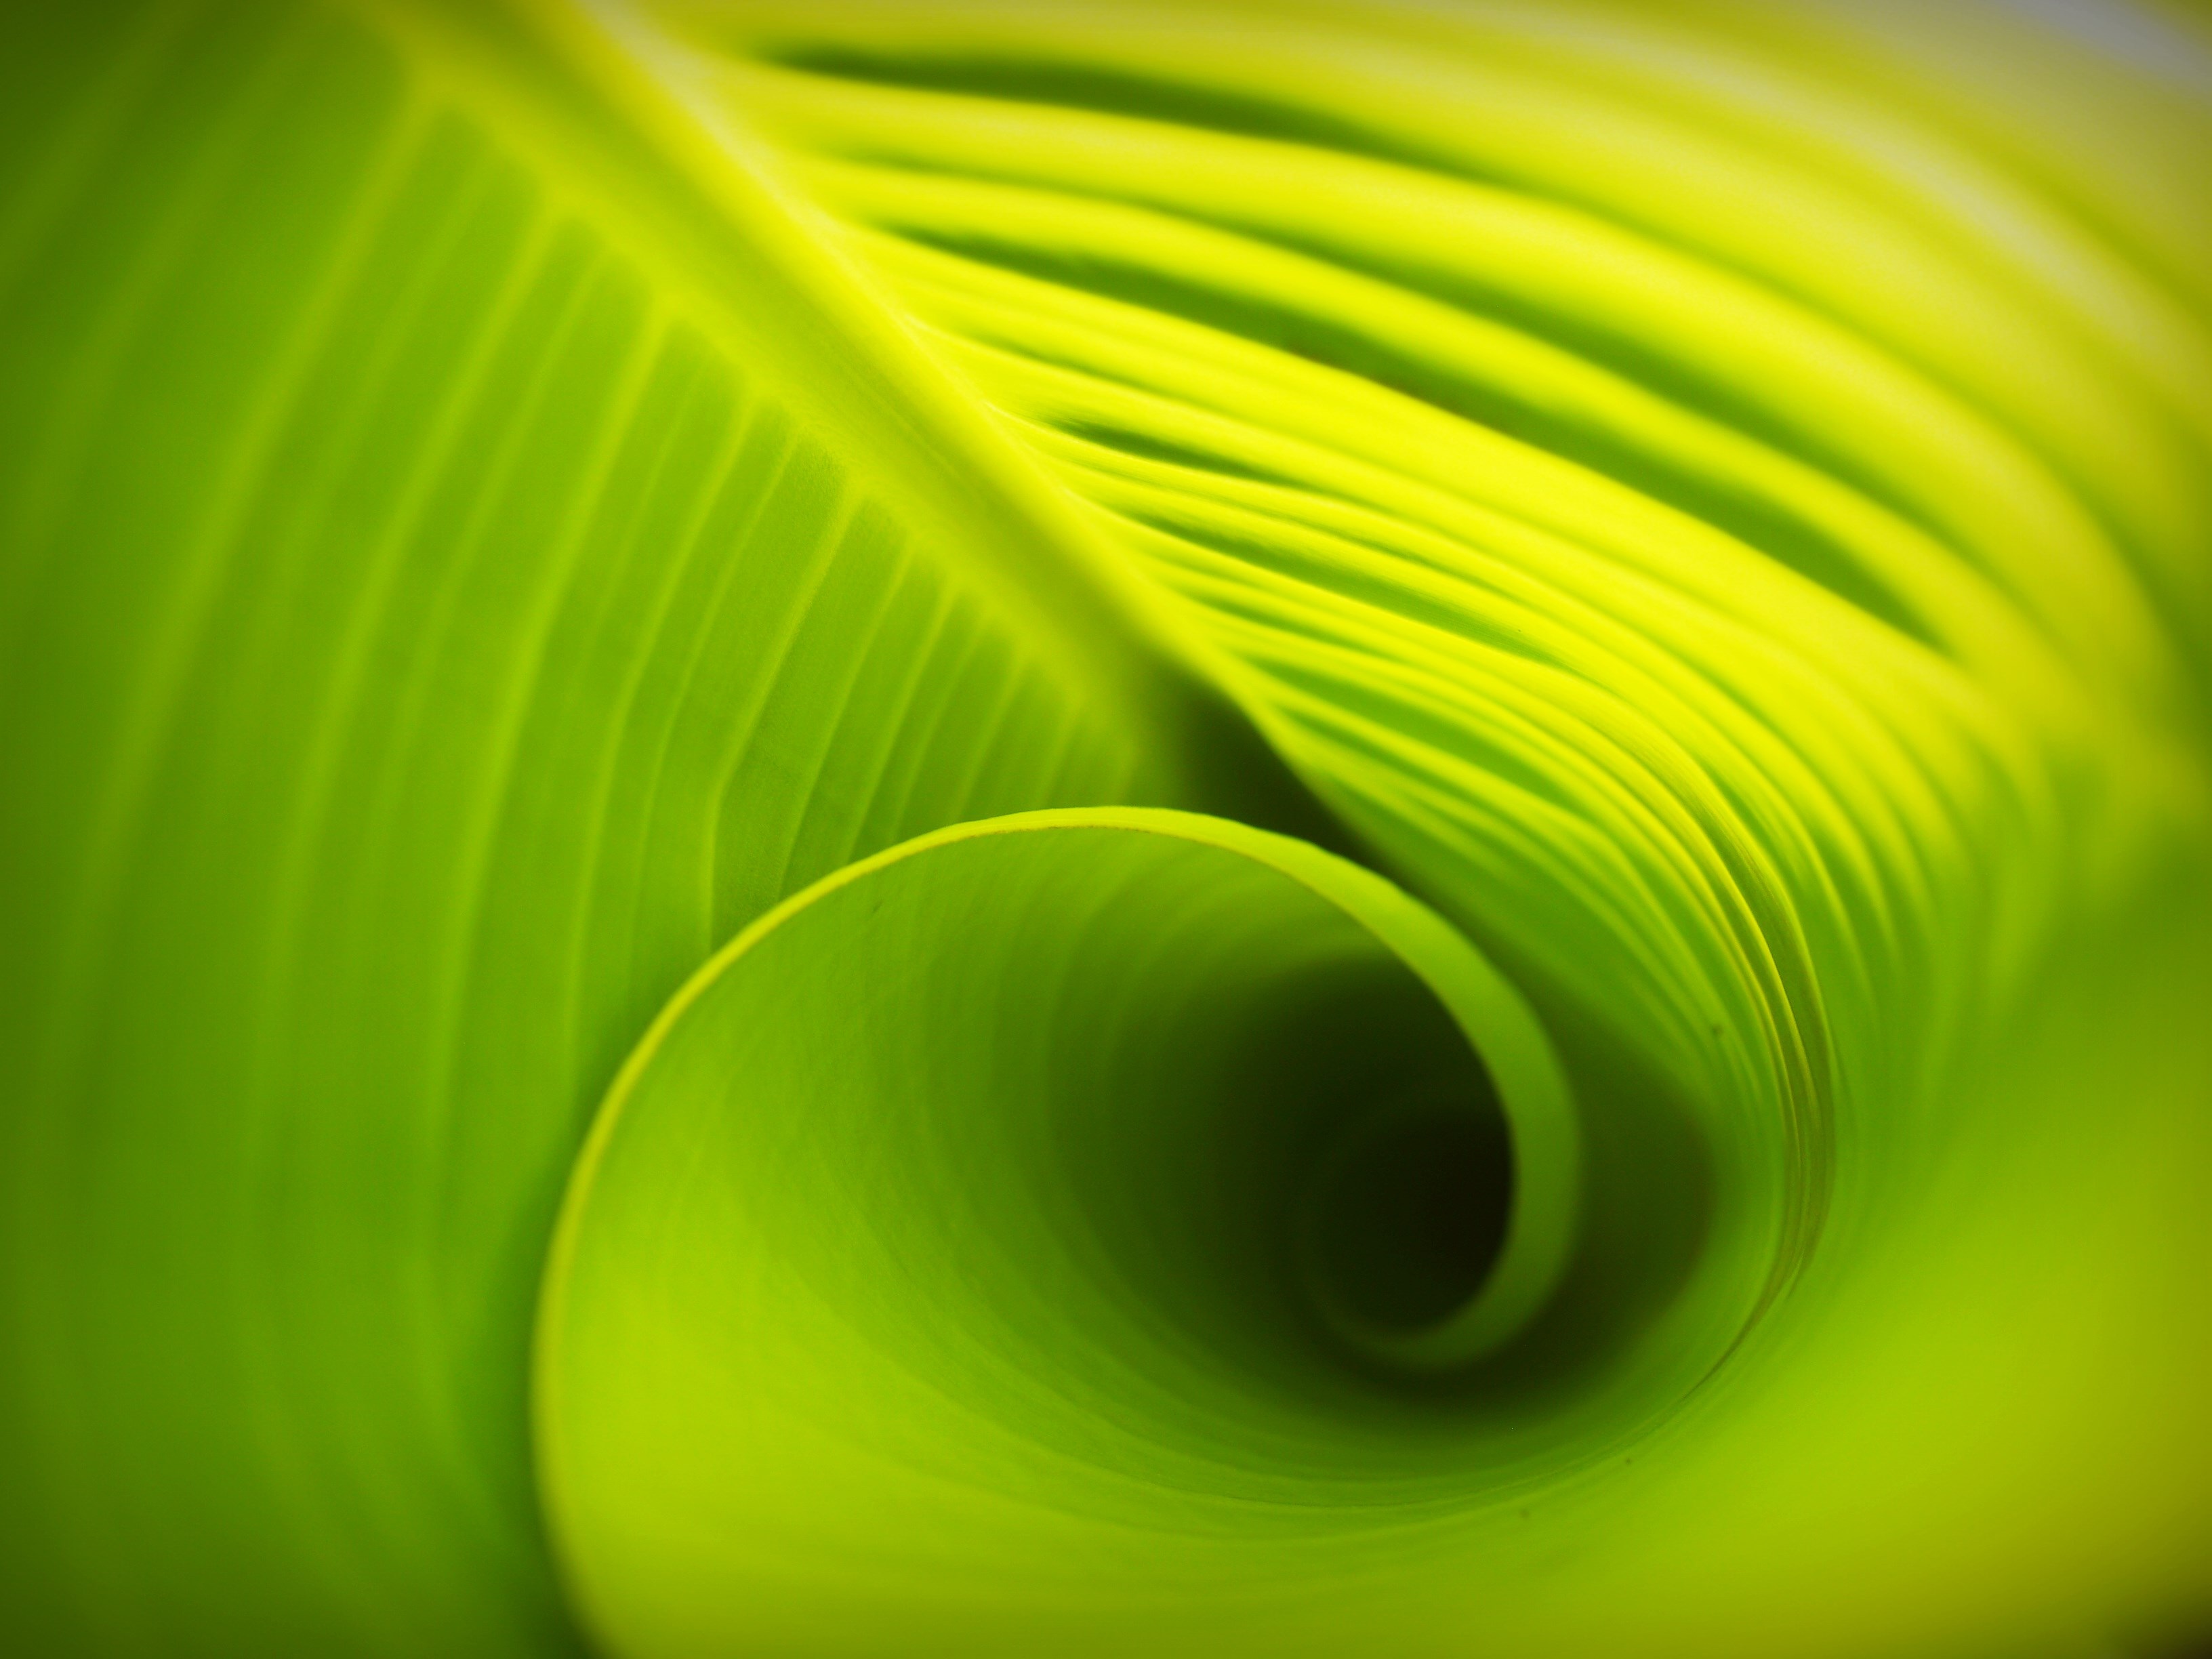
nature, grass, drop, light, growth, plant, photography, sunlight, texture, leaf, wave, flower, petal, summer, environment, foliage, pattern, line, spring, green, grow, natural, fresh, environmental, photosynthesis, yellow, flora, circle, vein, life, greenery, spine, close up, structures, lines, background, seasons, verdant, symmetry, nice, linear, rich, simple, organic, element, pleasant, greenish, macro photography, green leaves, green background, leaves background, banana leaves, herbaceous plant, plant stem, computer wallpaper